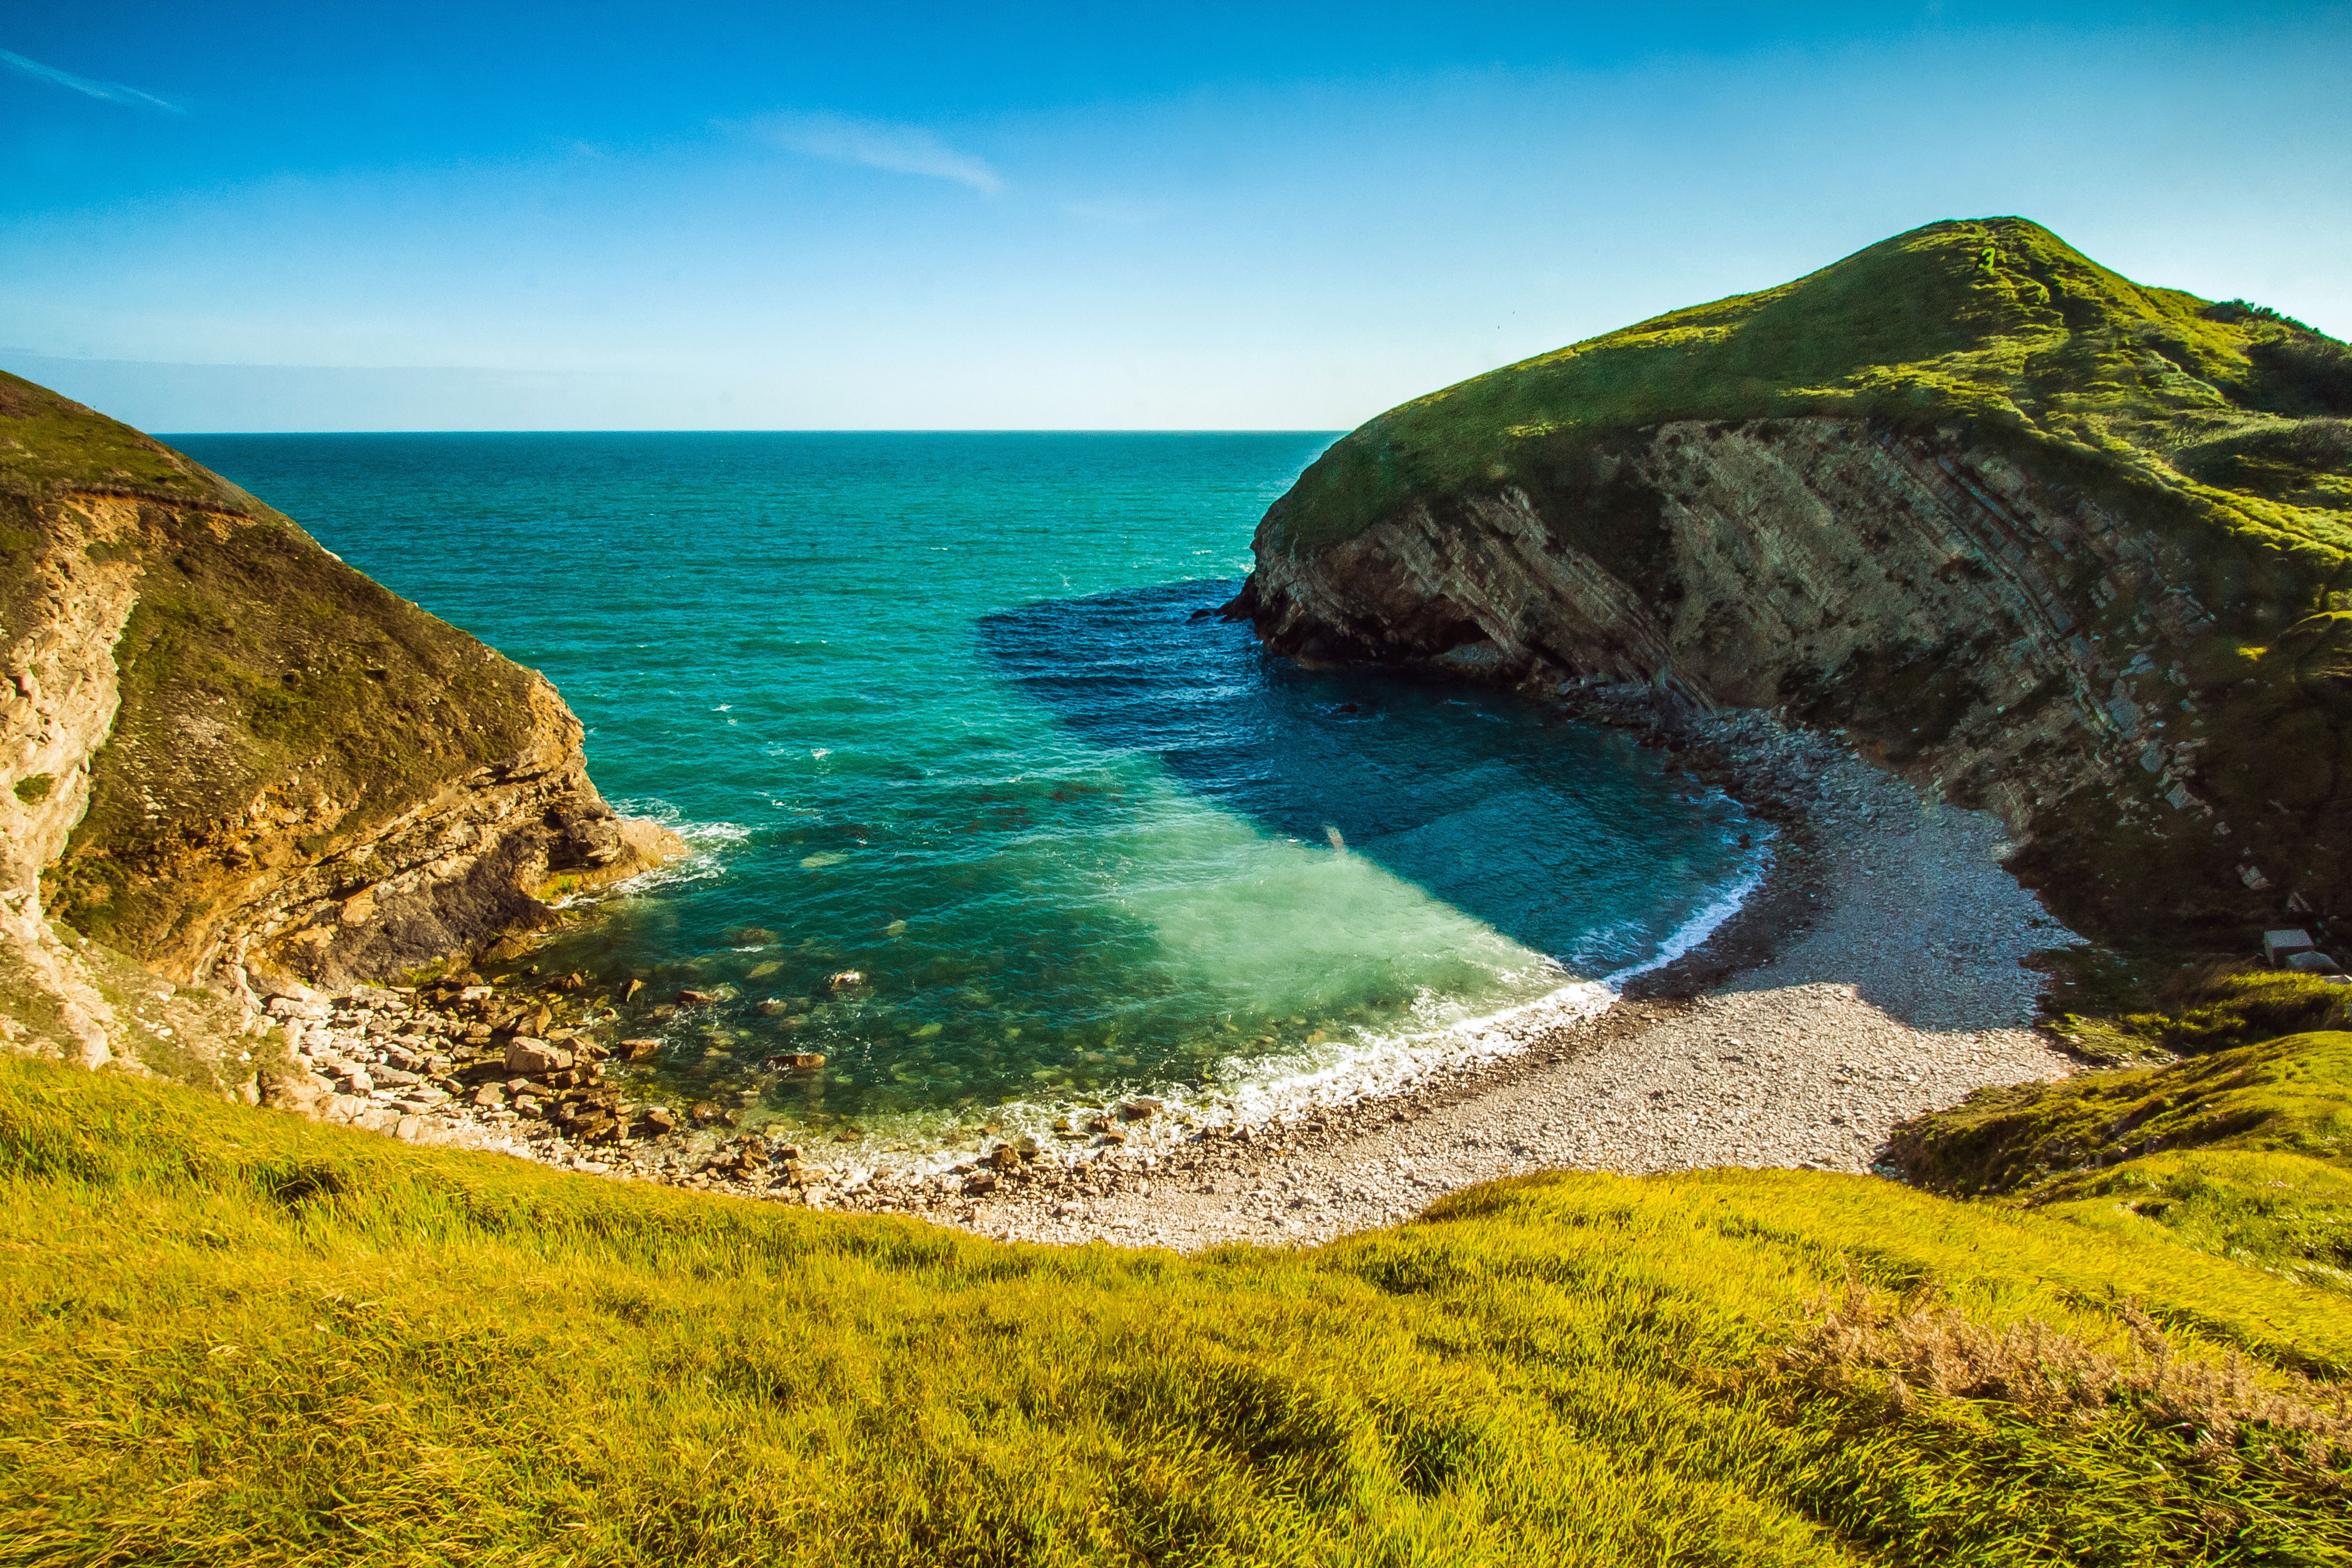
beach, landscape, sea, coast, nature, rock, ocean, horizon, hill, shore, wave, cliff, cove, seascape, bay, island, terrain, body of water, reef, tropics, cape, dorset, islet, landform, geographical feature